Bouncy ball

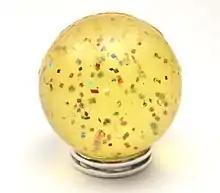
A superball

A bouncy ball or rubber ball is a spherical toy ball, usually fairly small, made of elastic material which allows it to bounce against hard surfaces. When thrown against a hard surface, bouncy balls retain their momentum and much of their kinetic energy (or, if dropped, convert much of their potential energy to kinetic energy). They can thus rebound with an appreciable fraction of their original force. Natural rubber originated in the Americas, and rubber balls were made before European contact, including for use in the Mesoamerican ballgame. Bouncy balls are a very common object of play. Christopher Columbus witnessed Haitians playing with a rubber ball in 1495.